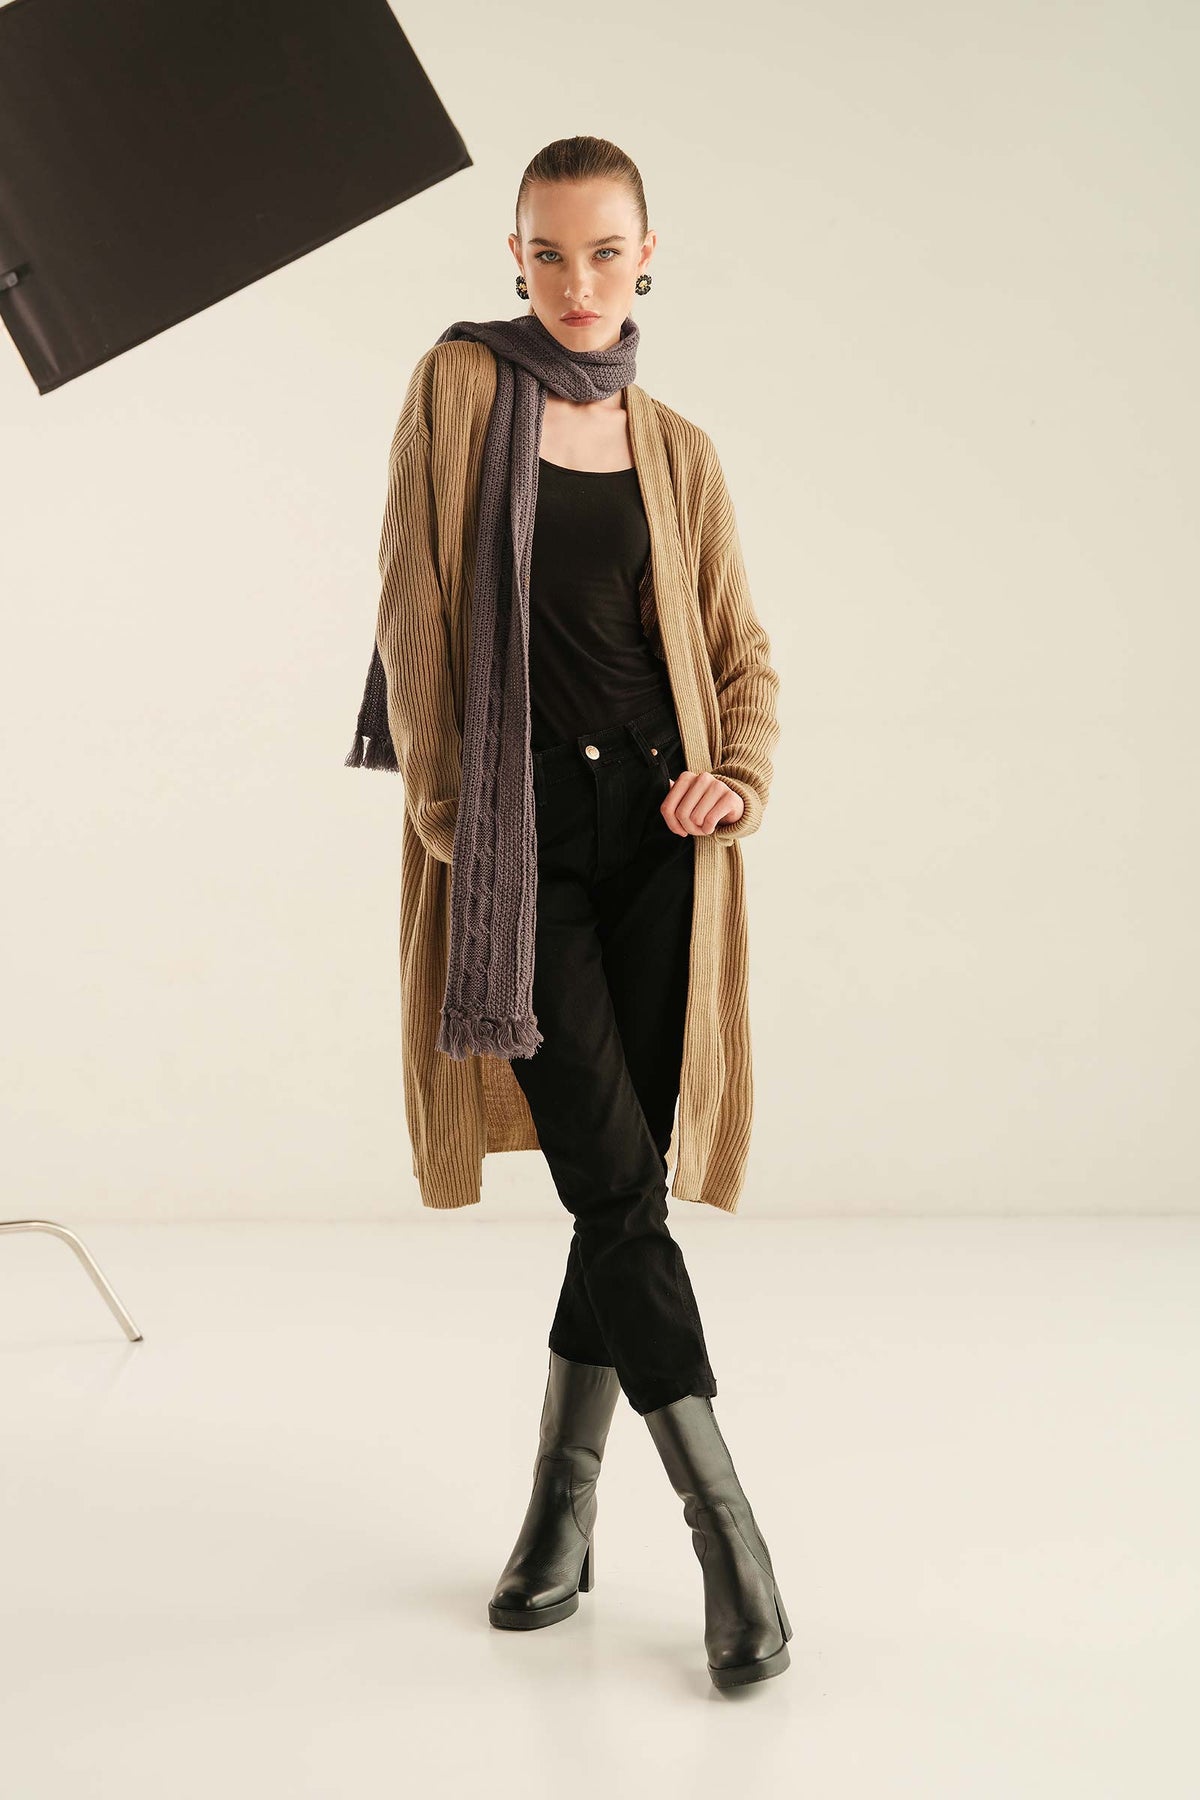
tan long cardigan